Cuban Revolutionary Navy

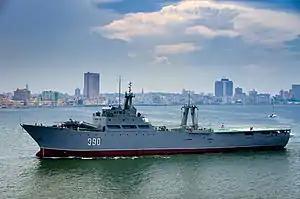
The helicopter carrier patrol vessel "Rio Damuji n° 390" in Havana (July 2011)

During the Cold War, the Cuban Navy successfully captured the freighters Leyla Express and Johnny Express, both vessels blamed for CIA-related activities against Cuba.